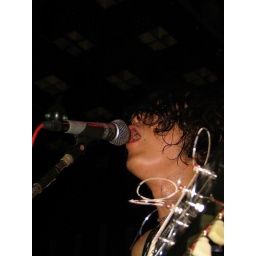
i was standing right below the guitar player, so i took a bunch of pictures of him.